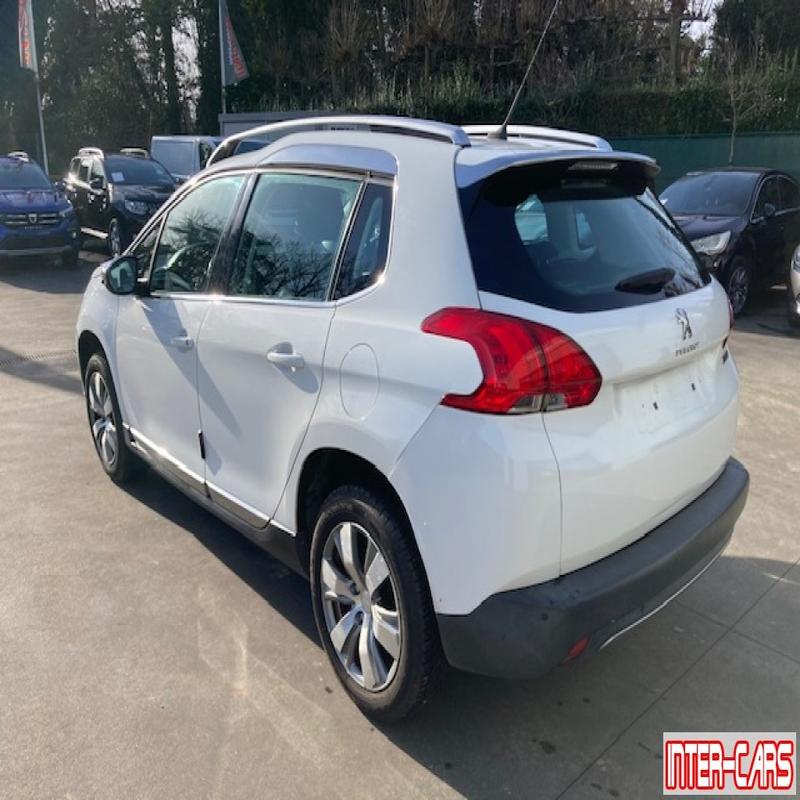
Aucun dommage détecté.
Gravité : aucun